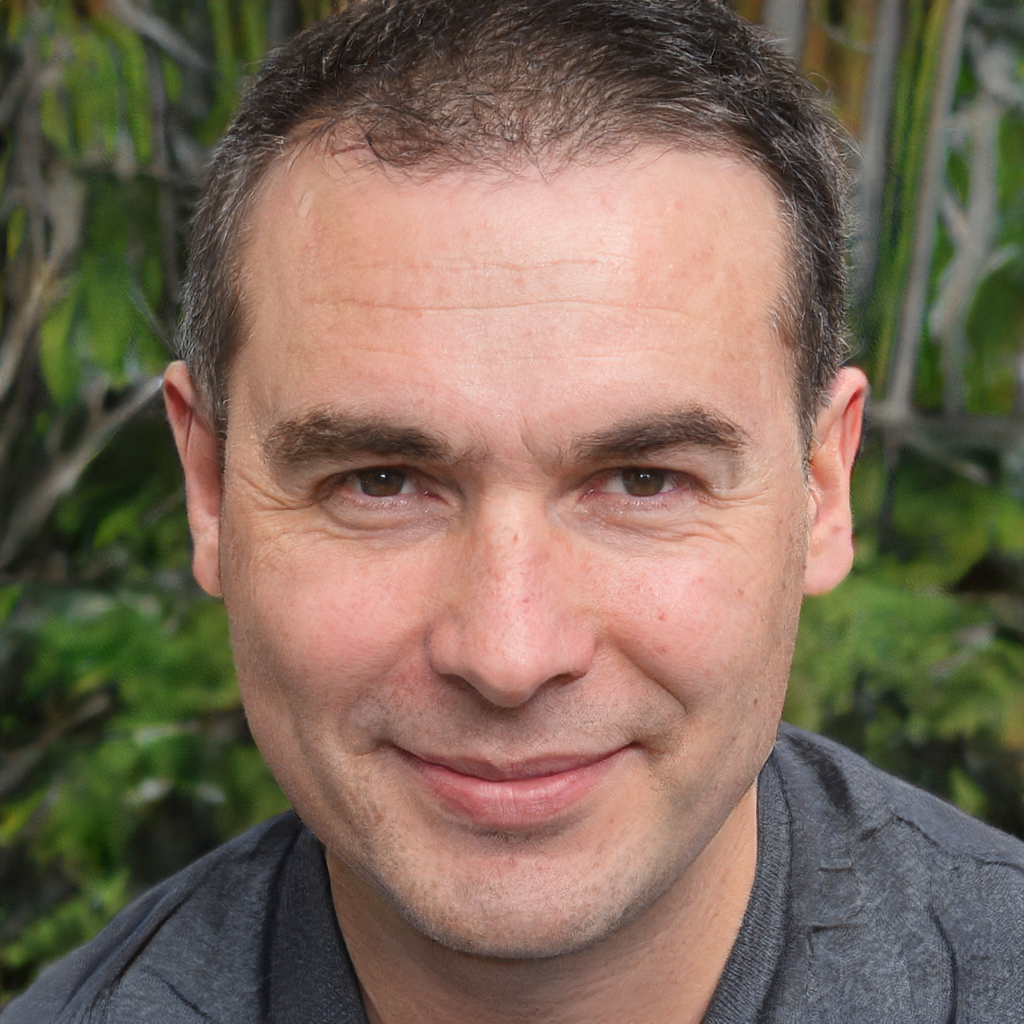
Gender: Male